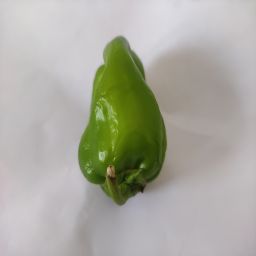
Crop: Bell Pepper
Quality: Ripe